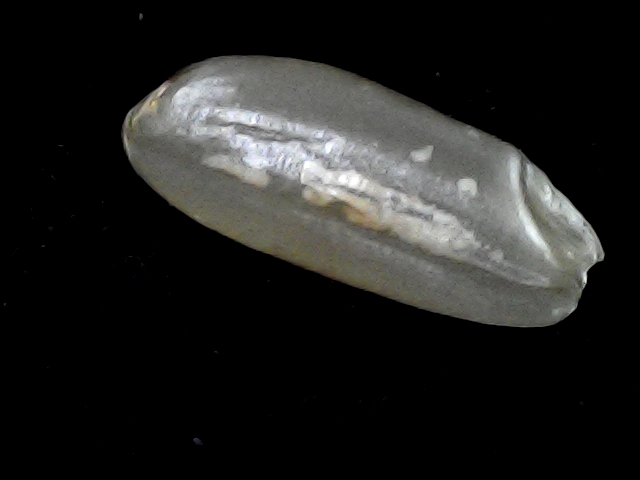
Rice variety: BD51